Revueltosaurus

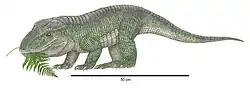
Restoration

"R. olseni" was named by Hunt and Lucas in 1994 as a basal ornithischian, under the generic name "Pekinosaurus". The generic name honors Pekin, North Carolina, where its type series was collected. The specific name honours the paleontologist Paul E. Olsen. Hunt and Lucas named the genus on the basis of the teeth series YPM 7666-9. Note that they designed the holotype to be YPM 8545, but the correct designation is YPM 7666 following Heckert "et al." (2012). The type series of "R. olseni" was thought to originate from the Pekin Formation of Montgomery County. Heckert "et al." (2012) noted that recent field work has shown that strata formerly assigned to that formation, including the type locality of "R. olseni", actually pertain to the overlying Cumnock Formation (located in the Sanford Subbasin, Deep River Basin). Hence, the type locality and the newly discovered Moncure locality are from the same stratigraphic interval. The Cumnock Formation belongs to the Chathan Group (of the Newark Supergroup), which is recognized as Late Triassic in age. Most workers have assigned the Cumnock Formation a Carnian age. Most recent work, however, demonstrates that much of it is in fact Norian in age. Therefore, the strata exposed at the Moncure locality are probably early Norian in age. The Moncure locality have yielded many referred specimens of "R. olseni" including NCSM 21647, NCSM 23539, 41-46, 48-50, 52-57, NCSM 24722, 58-62 and NCSM 25194-227. NCSM 24728, 25192-3 and 25228 were referred to ?"Revueltosaurus". Some osteoderms were referred to it to, as they very similar to those seen in the Petrified Forest material of "R. callenderi". "R. olseni" is thought to be one of the most common tetrapods from its assemblage.